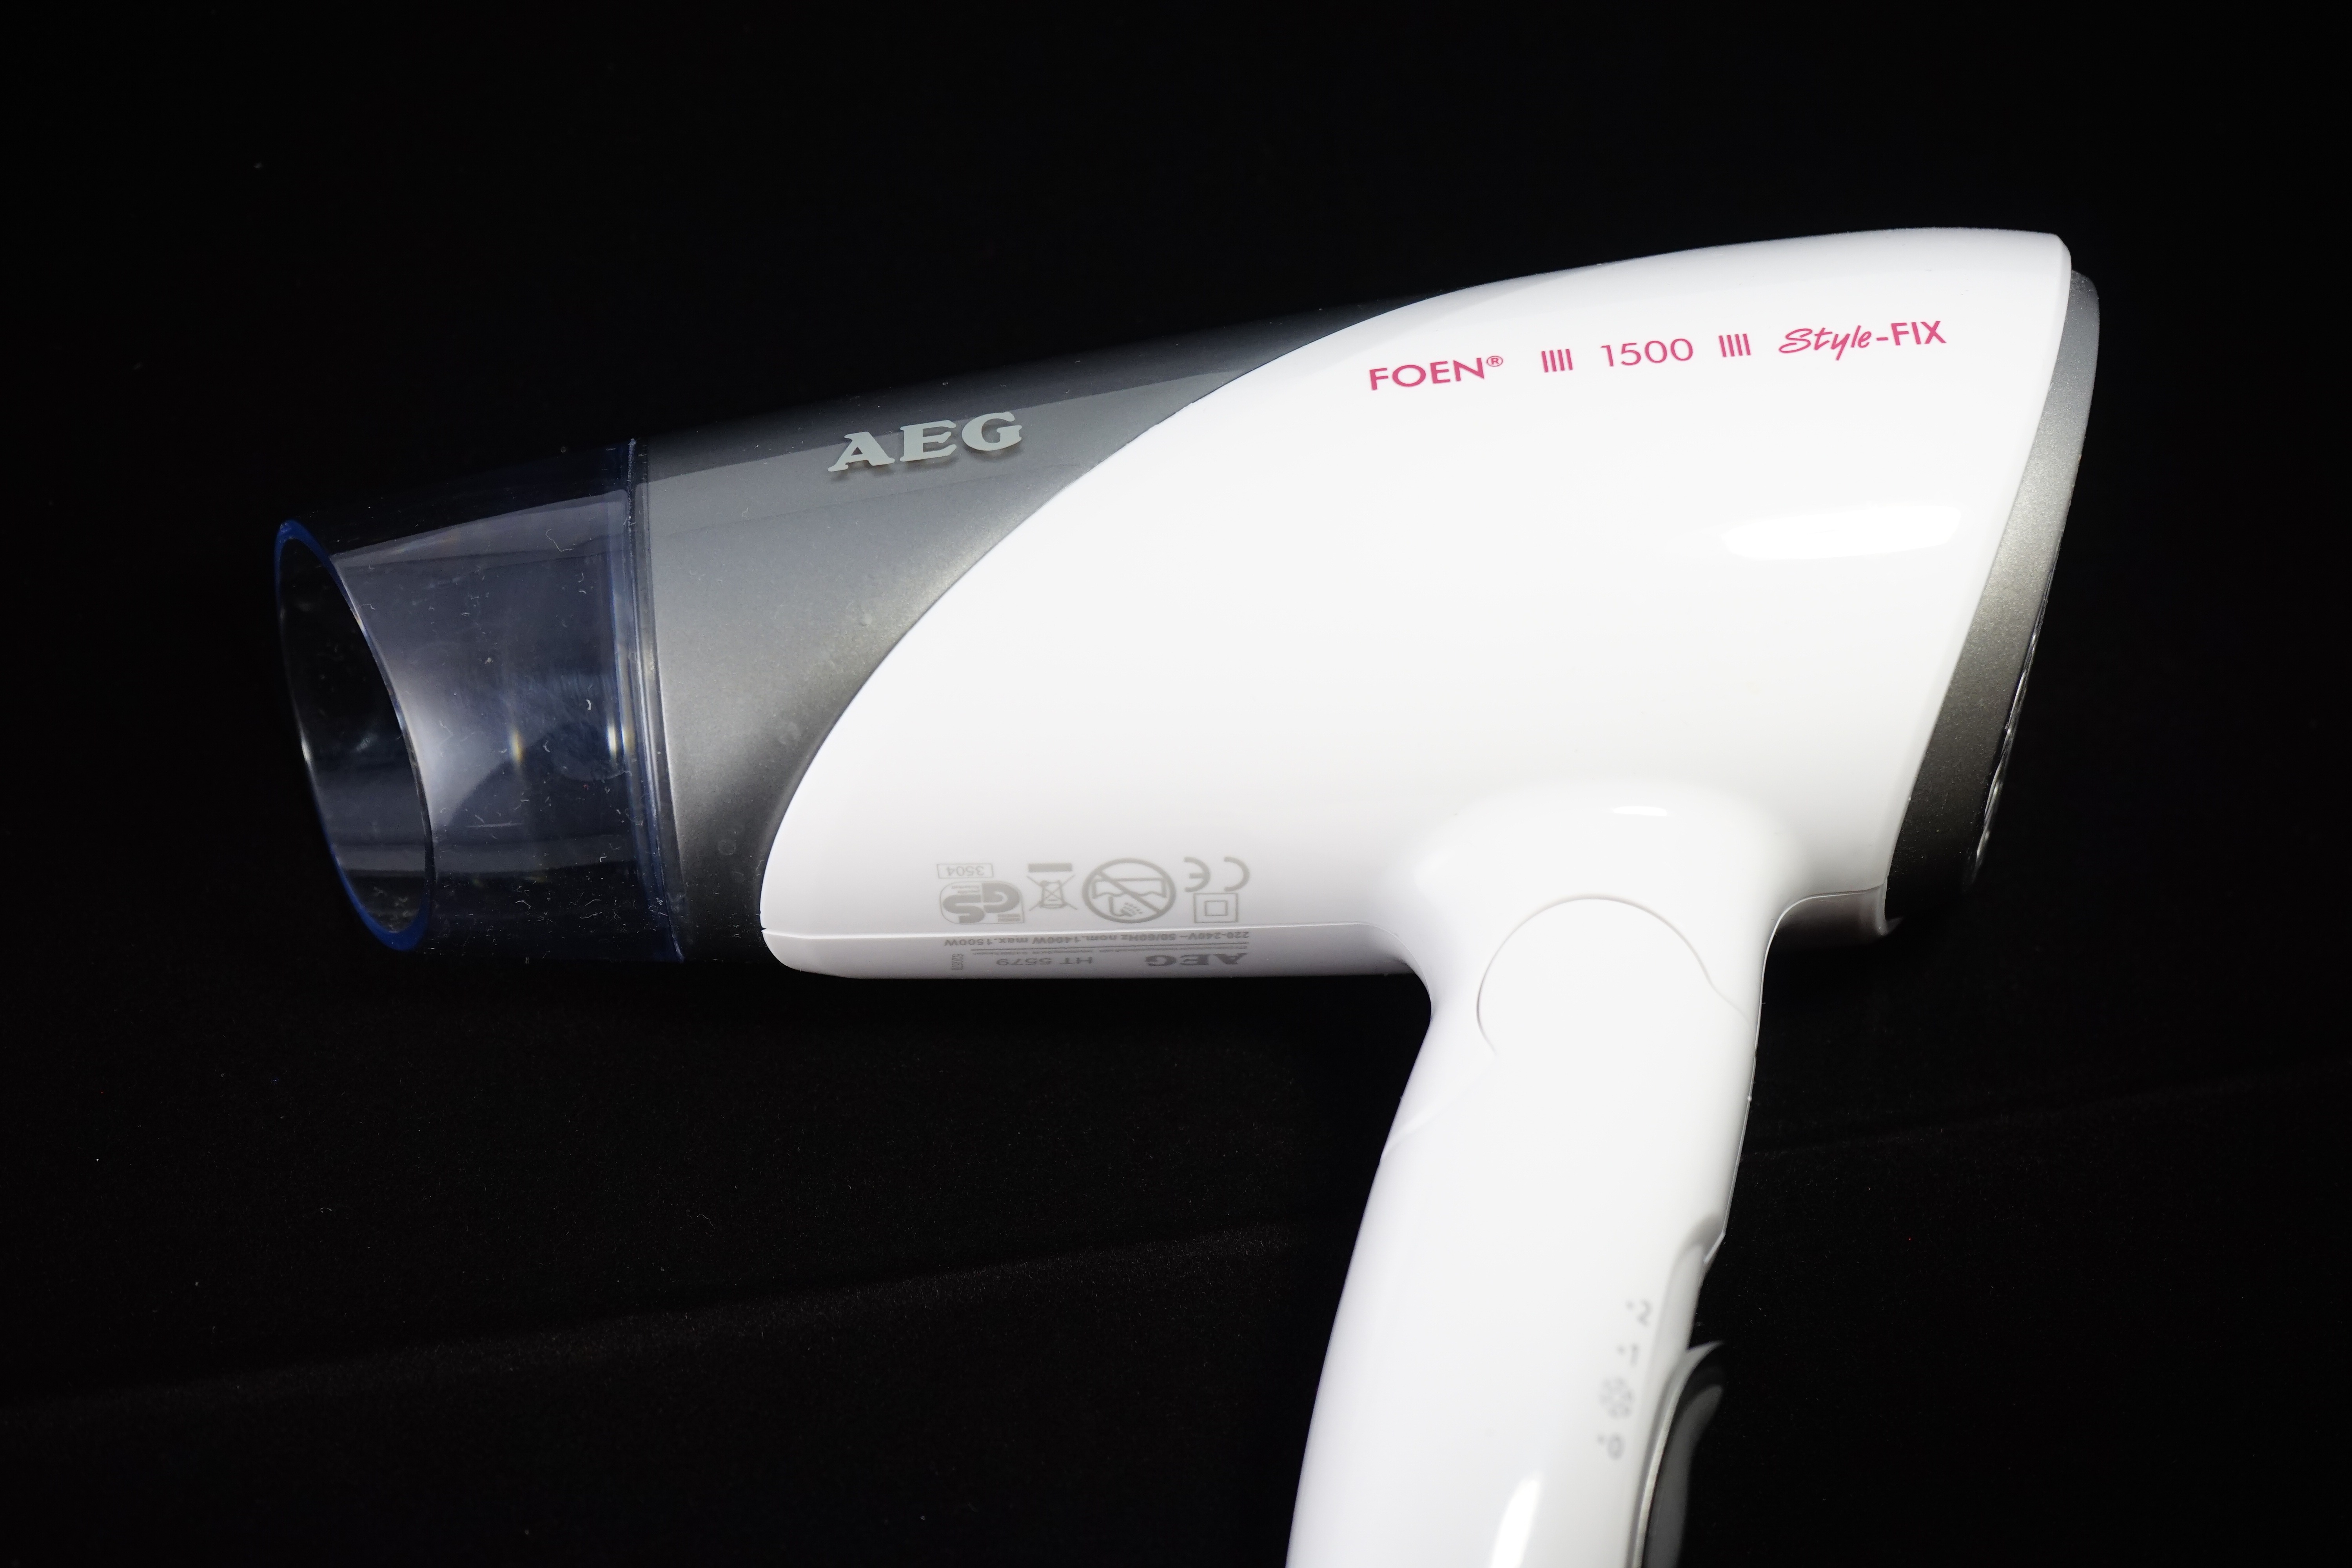
hair, white, dry, device, product, budget, hairdryer, home appliance, hair dryer